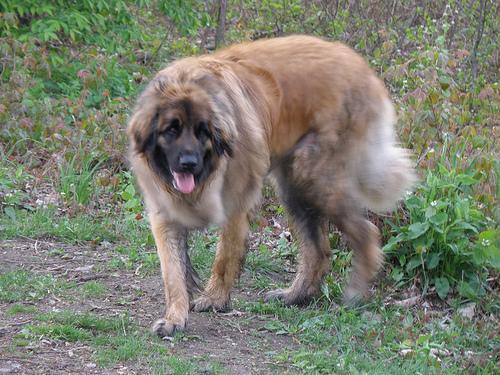
leonberger